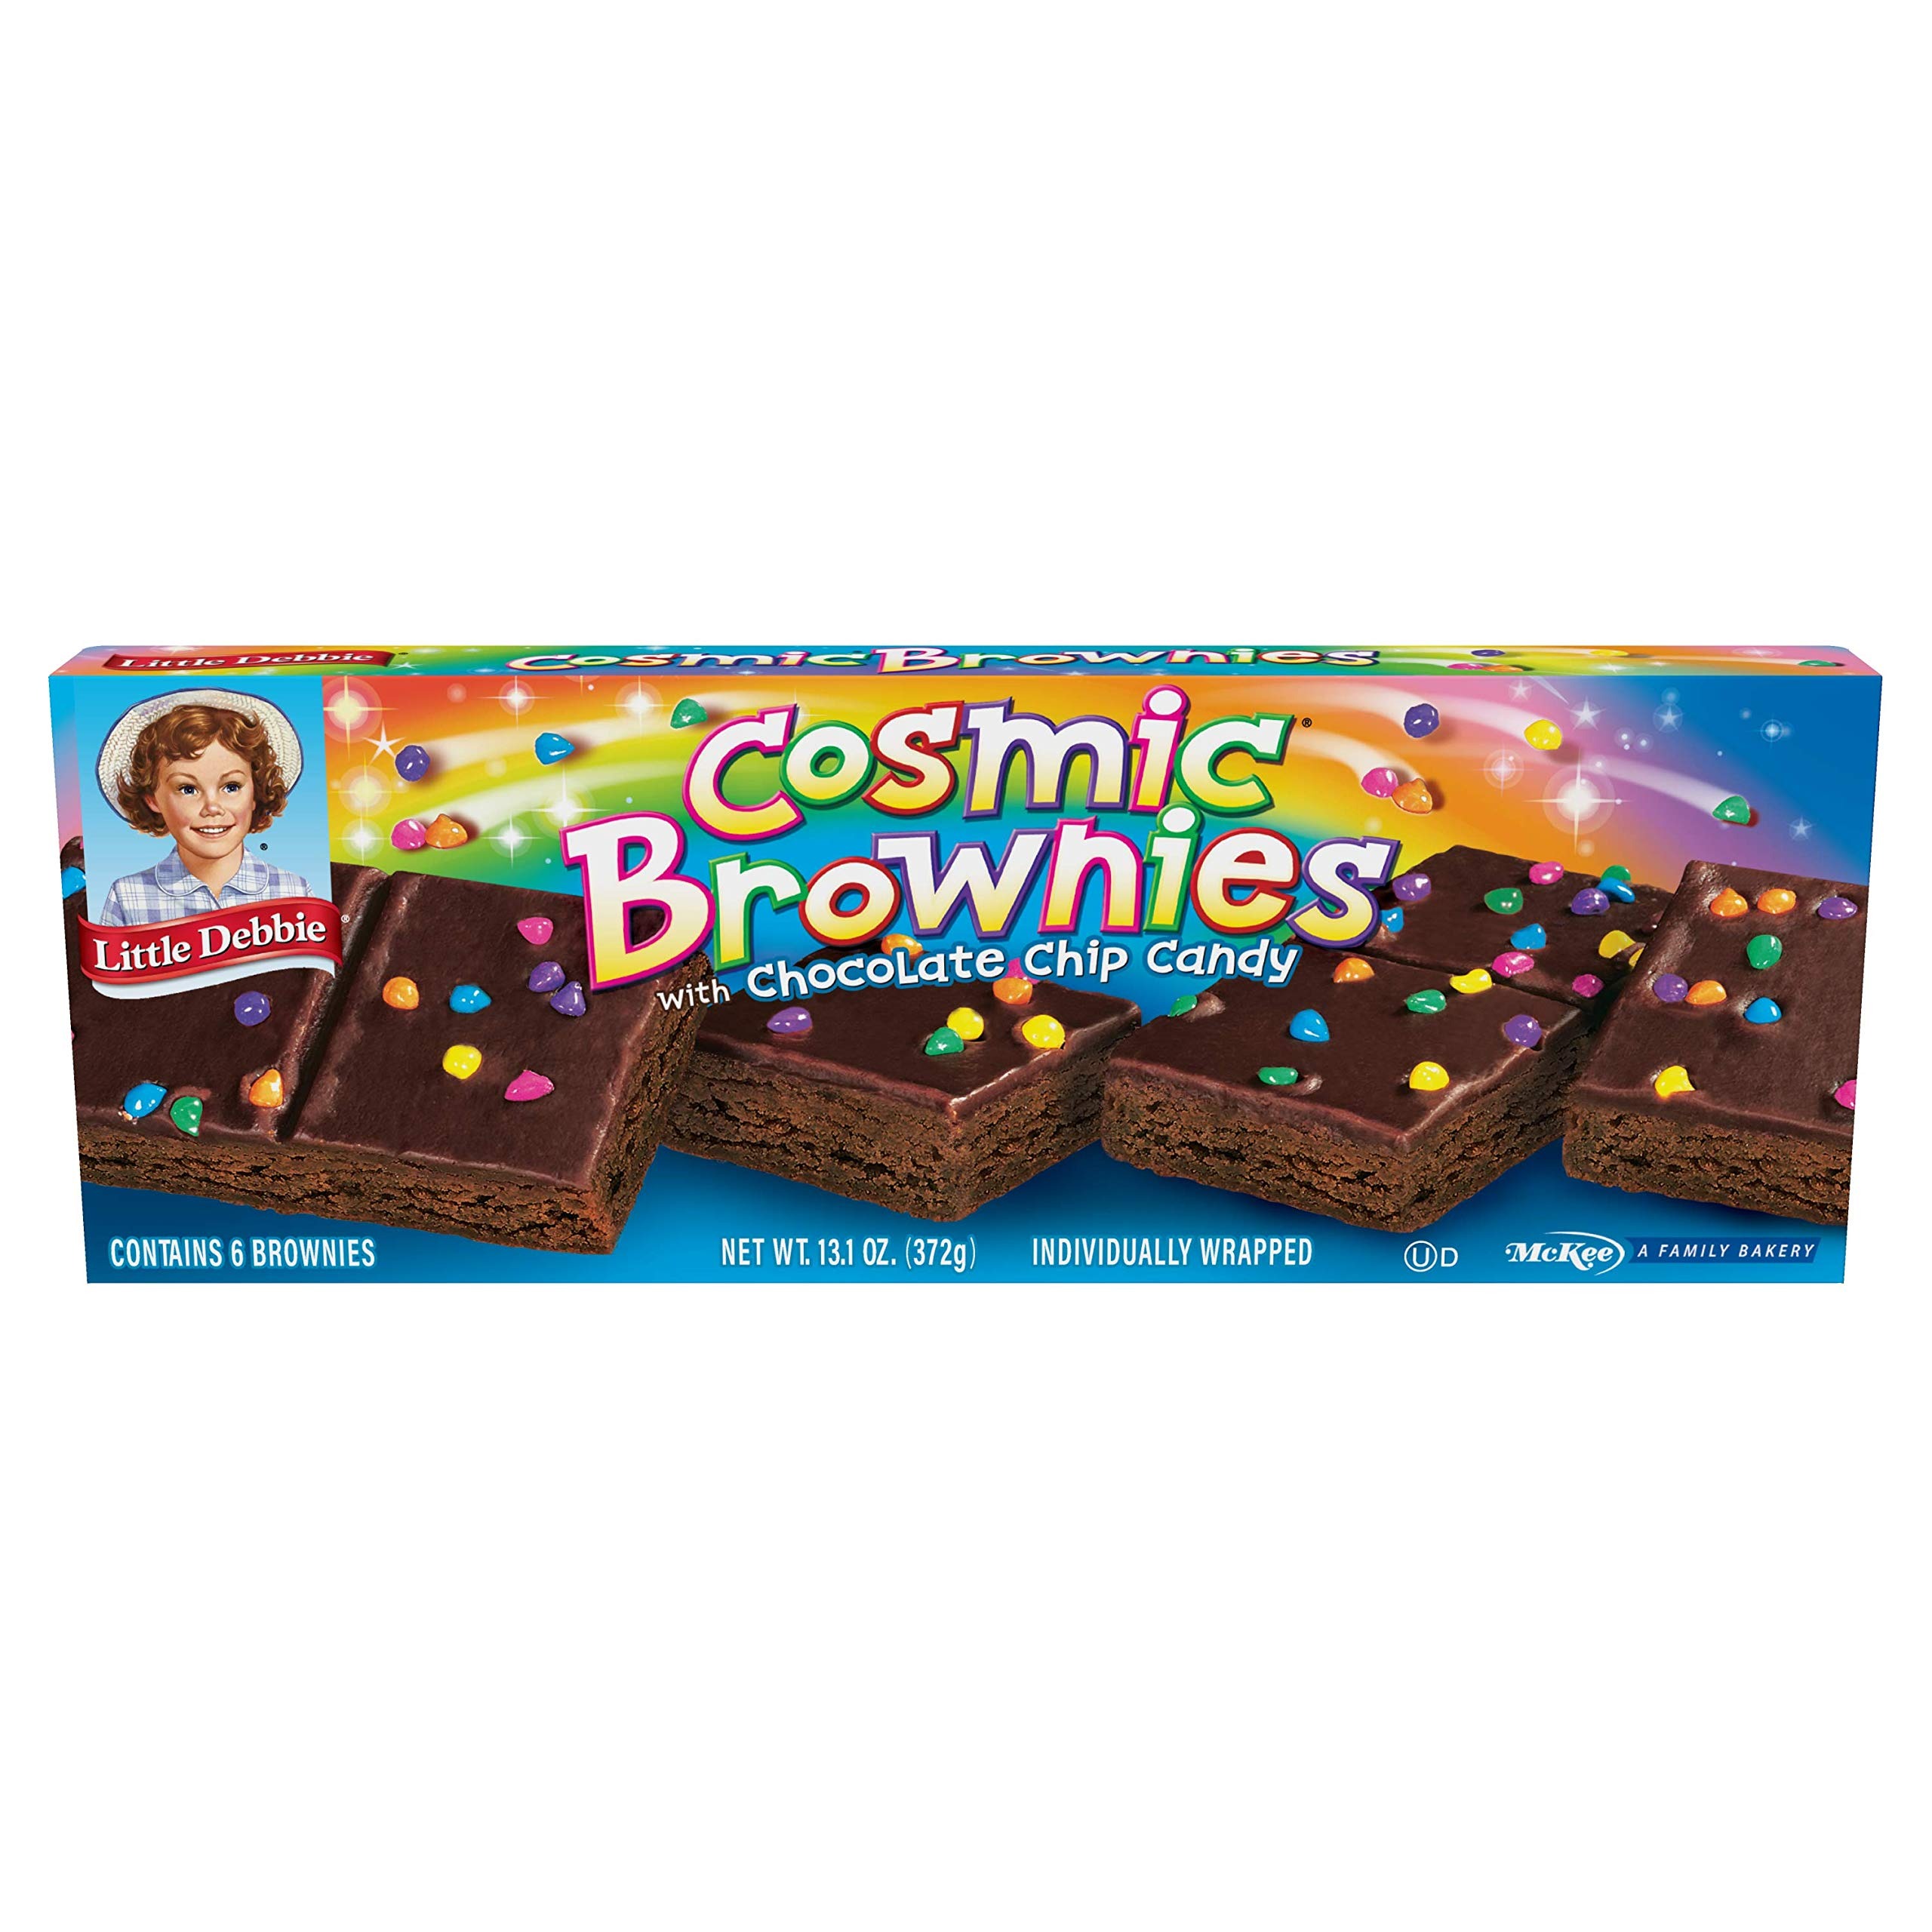
Item Name: Little Debbie Cosmic Brownies, 6 Individually Wrapped Brownies, 13.1 OZ Box
Bullet Point 1: 1 box of Little Debbie cosmic brownies
Bullet Point 2: 6 individually wrapped brownies with fudge icing
Bullet Point 3: Perfectly portioned snack? Check. Fun to share? Check. Classic chocolate treat? Check!
Bullet Point 4: A favorite goody to bring on picnics, pass out to classmates, or enjoy with a big scoop of Ice cream, cosmic brownies will always have a special place in the pantry.
Value: 13.1
Unit: Ounce

Price: 2.97